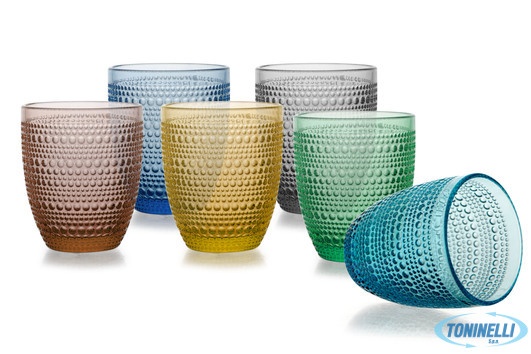
Import Tavola Luxury-Bicch.Acqua Cl32,5 Col.Ass. P97011 - 6572
Brand: IMPORT TAVOLA
Quantità Min Ordine: 6 - Bicchiere In Vetro Colorato In Pasta Con Una Elegante Lavorazione A Rilievo Con Perline. Eleganza E Tradizione Si Mescolano Alla Modernita Di Una Tavola Mai Banale
Category: Home & Garden > Decor > Vase Fillers & Table Scatters